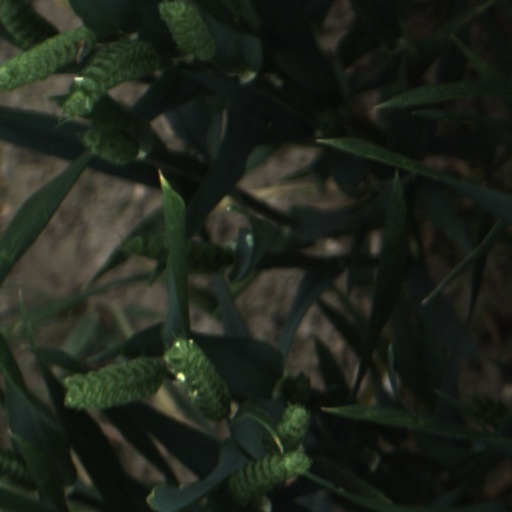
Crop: wheat